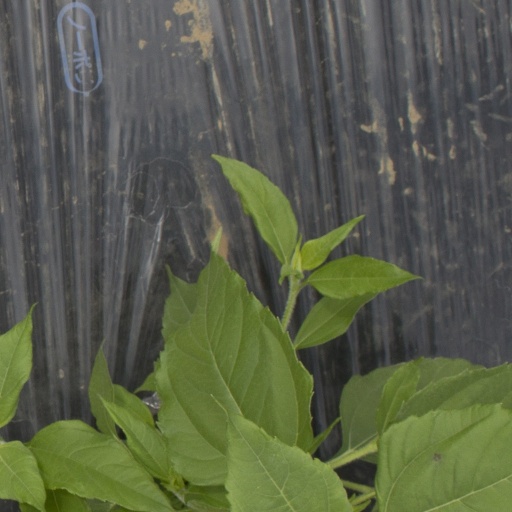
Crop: Jerusalem artichoke